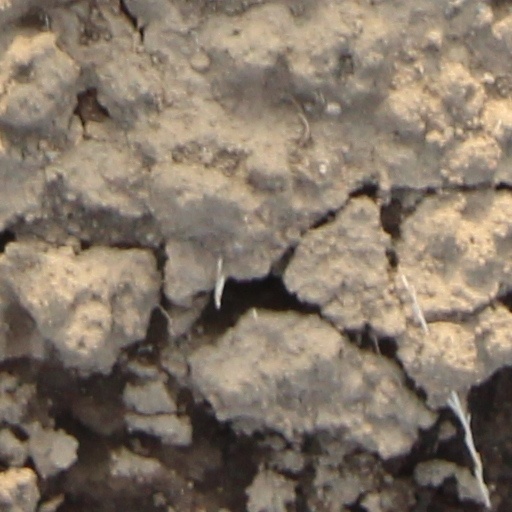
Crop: wheat